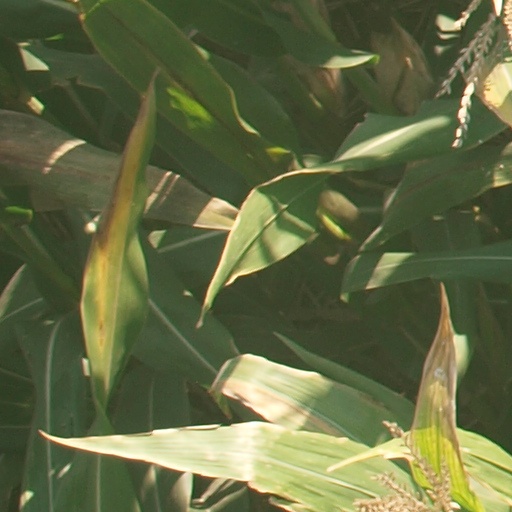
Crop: maize; corn